Sustainable transport

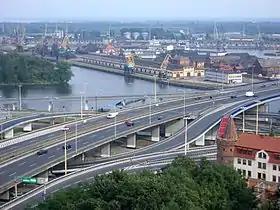
A bypass in the Old Town in Szczecin, Poland

The cities and nations that have invested most heavily in car-based transport systems are now the least environmentally sustainable, as measured by per capita fossil fuel use. The social and economic sustainability of car-based transportation engineering has also been questioned. Within the United States, residents of sprawling cities make more frequent and longer car trips, while residents of traditional urban neighborhoods make a similar number of trips, but travel shorter distances and walk, cycle and use transit more often. It has been calculated that New York City residents save $19 billion each year simply by owning fewer cars and driving less than the average American. A less car intensive means of urban transport is carsharing, which is becoming popular in North America and Europe, and according to "The Economist", carsharing can reduce car ownership at an estimated rate of one rental car replacing 15 owned vehicles. Car sharing has also begun in the developing world, where traffic and urban density is often worse than in developed countries. Companies like Zoom in India, eHi in China, and Carrot in Mexico, are bringing car-sharing to developing countries in an effort to reduce car-related pollution, ameliorate traffic, and expand the number of people who have access to cars.